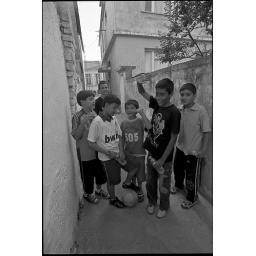
boys in small street - Izmir Turkey